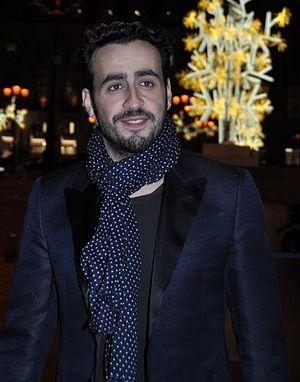
Jonathan Cohen au dîner des révélations des César
Jonathan Cohen est un acteur français, né le 16 juin 1980 à Pantin, en Seine-Saint-Denis. Il s'est fait connaître en incarnant le personnage de Serge le Mytho dans la série Bloqués diffusée sur Canal + puis dans un spin-off homonyme. Il avait précedement incarné le personnage de Charles dans Bref. Il est également acteur pour le cinéma et comédien de doublage.
Hero Corp est une série télévisée française fantastique et humoristique de 93 épisodes de 7, 13 et 26 minutes, produite par CALT, créée par Simon Astier et Alban Lenoir, réalisée par Simon Astier et écrite par Arnaud Joyet et Simon Astier. Les deux premières saisons ont été diffusées du 25 octobre 2008 au 29 janvier 2010 sur Comédie+ et rediffusées sur France 4 et Game One. La troisième saison a été diffusée sur France 4 du 21 octobre 2013 au 6 décembre 2013. La quatrième saison a été, quant à elle, diffusée du 19 décembre 2014 au 23 janvier 2015 sur France 4 et à partir du 9 février 2015 sur Game One. Une cinquième et dernière saison a été diffusée sur France 4 du 24 mai 2017 au 7 juin 2017.